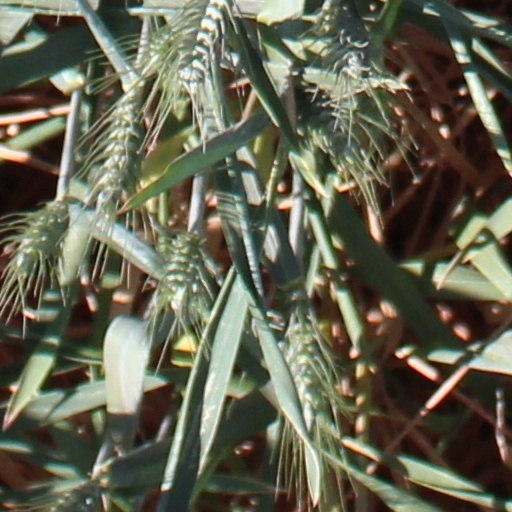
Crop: wheat